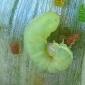
Crop: Onion
Condition: caterpillar-p